Brooklyn Botanic Garden

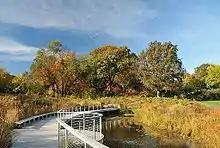
Native Flora Garden Expansion

The Native Flora Garden, formerly the Local Flora Section, is located at BBG's northwestern corner, just southwest of the Osborne Garden. It was the first of its kind in North America. It was originally a wildflower planting but was redesigned in 1931 as a woodland habitat with plants native to the New York metropolitan area. The 1931 redesign divided the Native Flora Garden into eight sections, each corresponding to a different "ecological zone". The Native Flora Garden was closed from 1963 to 1983 due to a lack of funding.